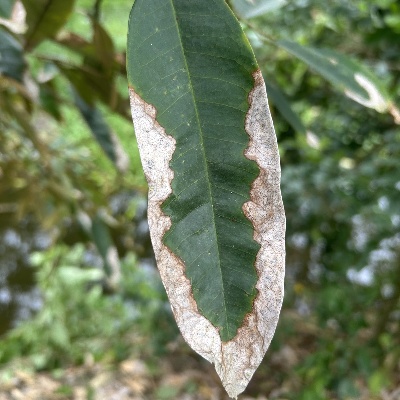
Label: Leaf_Colletotrichum